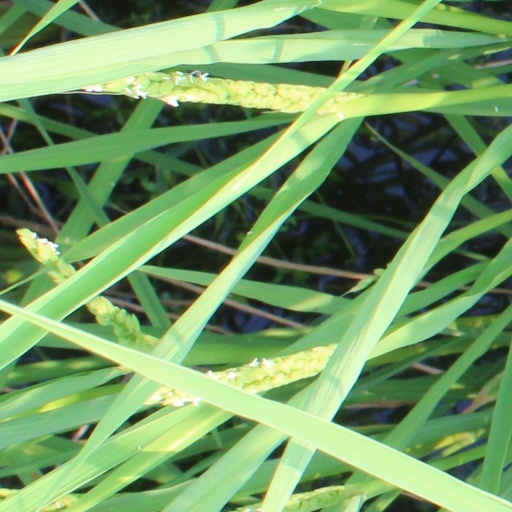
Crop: rice